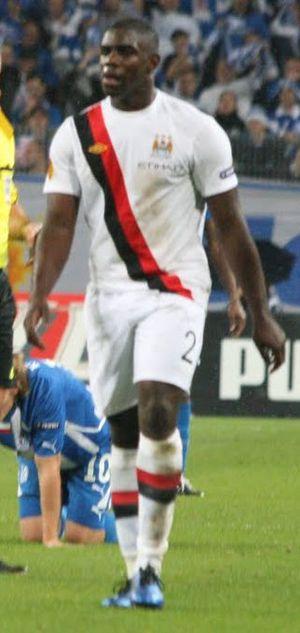
Micah Lincoln Richards, né le 24 juin 1988 à Birmingham, est un footballeur international anglais qui évolue au poste de défenseur entre 2005 et 2019.